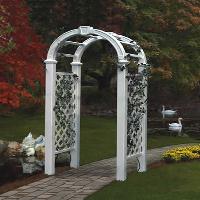
Weather: cloudy or overcast